Trolleybuses in Kyiv

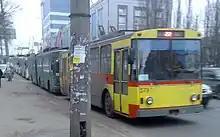
Škoda 14Tr route No 22 on Vadyma Hetmana Street

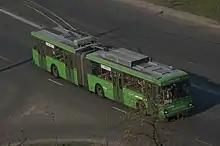
Kyiv-12.03 trolleybus

The 1960s were the "golden age" of trolleybuses in the USSR, and Kyiv was no exception. If in 1947 there were only 3 routes, in 1970 there were 24. Accordingly, the number of trolleybuses increased to 737. Kyiv began to produce its own trolleybuses under the same name "Kyiv"; but there were only a few models. On June 12, 1966 trial operation began on route No 6 of the world's first trolleybus train No 205/84 by Kyiv inventor Volodymyr Veklych, consisting of two MTB-82D trolleybuses.